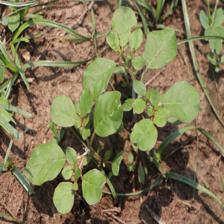
Label: BroadLeafWeed